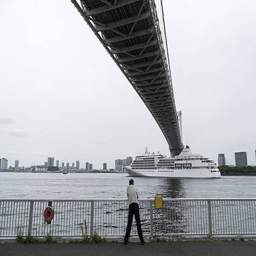
a cruise ship passes under suspension bridge